Qawsun

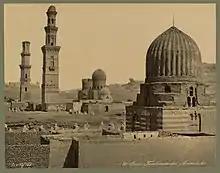
The remains of the mausoleum complex of Qawsun in the Southern Cemetery of Cairo. One of the mausoleum chambers is seen in the foreground on the right, while the still-intact minaret is visible on the left. (Photo from 1867)

In 1341, an-Nasir Muhammad became ill and sought to arrange for a successor from among his sons. His favored son Anuk died the year prior, and in picking another of his sons he consulted with Qawsun and Bashtak for advice. Qawsun and Bashtak had been on the brink of war as they jockeyed for supremacy when it became clear that their master's illness was poised to be fatal. They reconciled after other senior Mamluk emirs, including Sanjar al-Jawli and Baybars al-Ahmadi, pleaded with an-Nasir Muhammad to appoint a successor to prevent a conflagration in the aftermath of his death. An-Nasir Muhammad then gathered Qawsun and Bashtak and demanded they put aside their differences and cooperate. Moreover, the two emirs were entrusted with carrying out the sultan's orders regarding the selection of his successor. While Bashtak suggested that Ahmad should succeed his father, Qawsun lobbied for the accession of an-Nasir Muhammad's other son Abu Bakr. An-Nasir Muhammad ultimately chose the latter and explicitly warned against appointing Ahmad, whom he considered inept. In order to maintain the reconciliation between Qawsun and Bashtak, he appointed them as joint guardians of 20-year-old Abu Bakr.